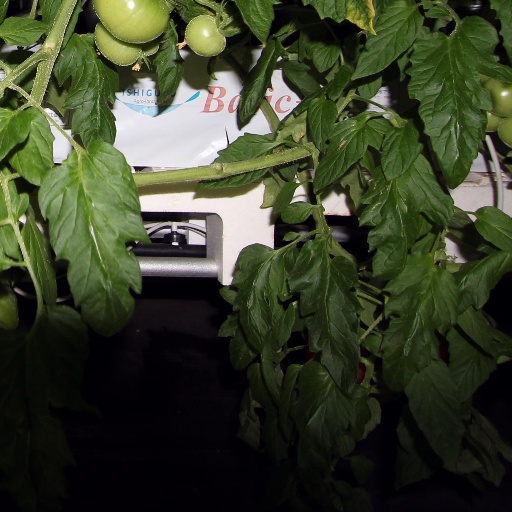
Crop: tomato